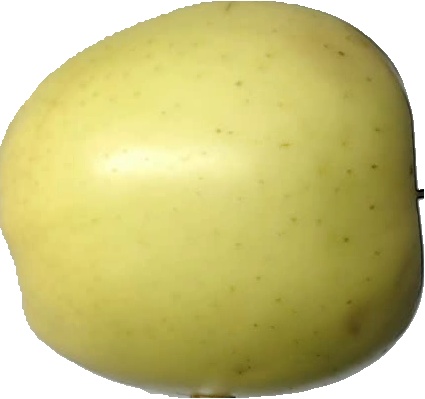
Label: apple_golden_2